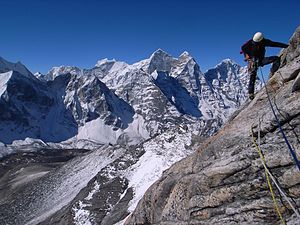
Ama Dablam
Bjergbestiger klatrer mod toppen af Ama Dablam.
"Ama Dablam er et bjerg i Himalayaområdet i det østlige Nepal. Hovedtoppen er 6812 meter over havets overflade. Ama Dablam betyder ""Mors halskæde""; de lange kamme på hver side er armene på en mor som beskytter sit barn, og den hængende gletsjer er Dablam, den traditionelle dobbelt-vedhæng, som indeholder billeder af guder, båret af Sherpa kvinder. Ama Dablam dominerer den østlige horisont for alle der vandrer til Mount Everest basecamp.